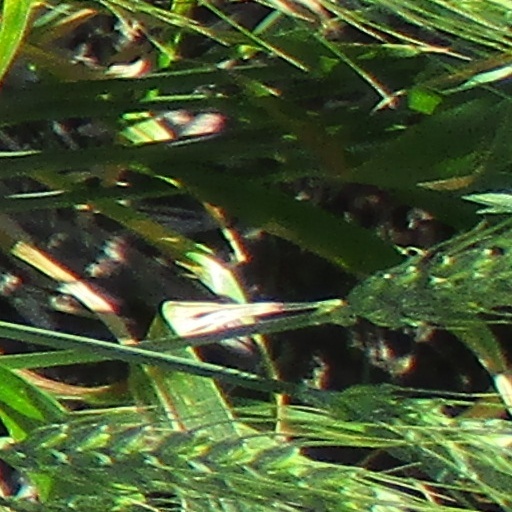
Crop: wheat